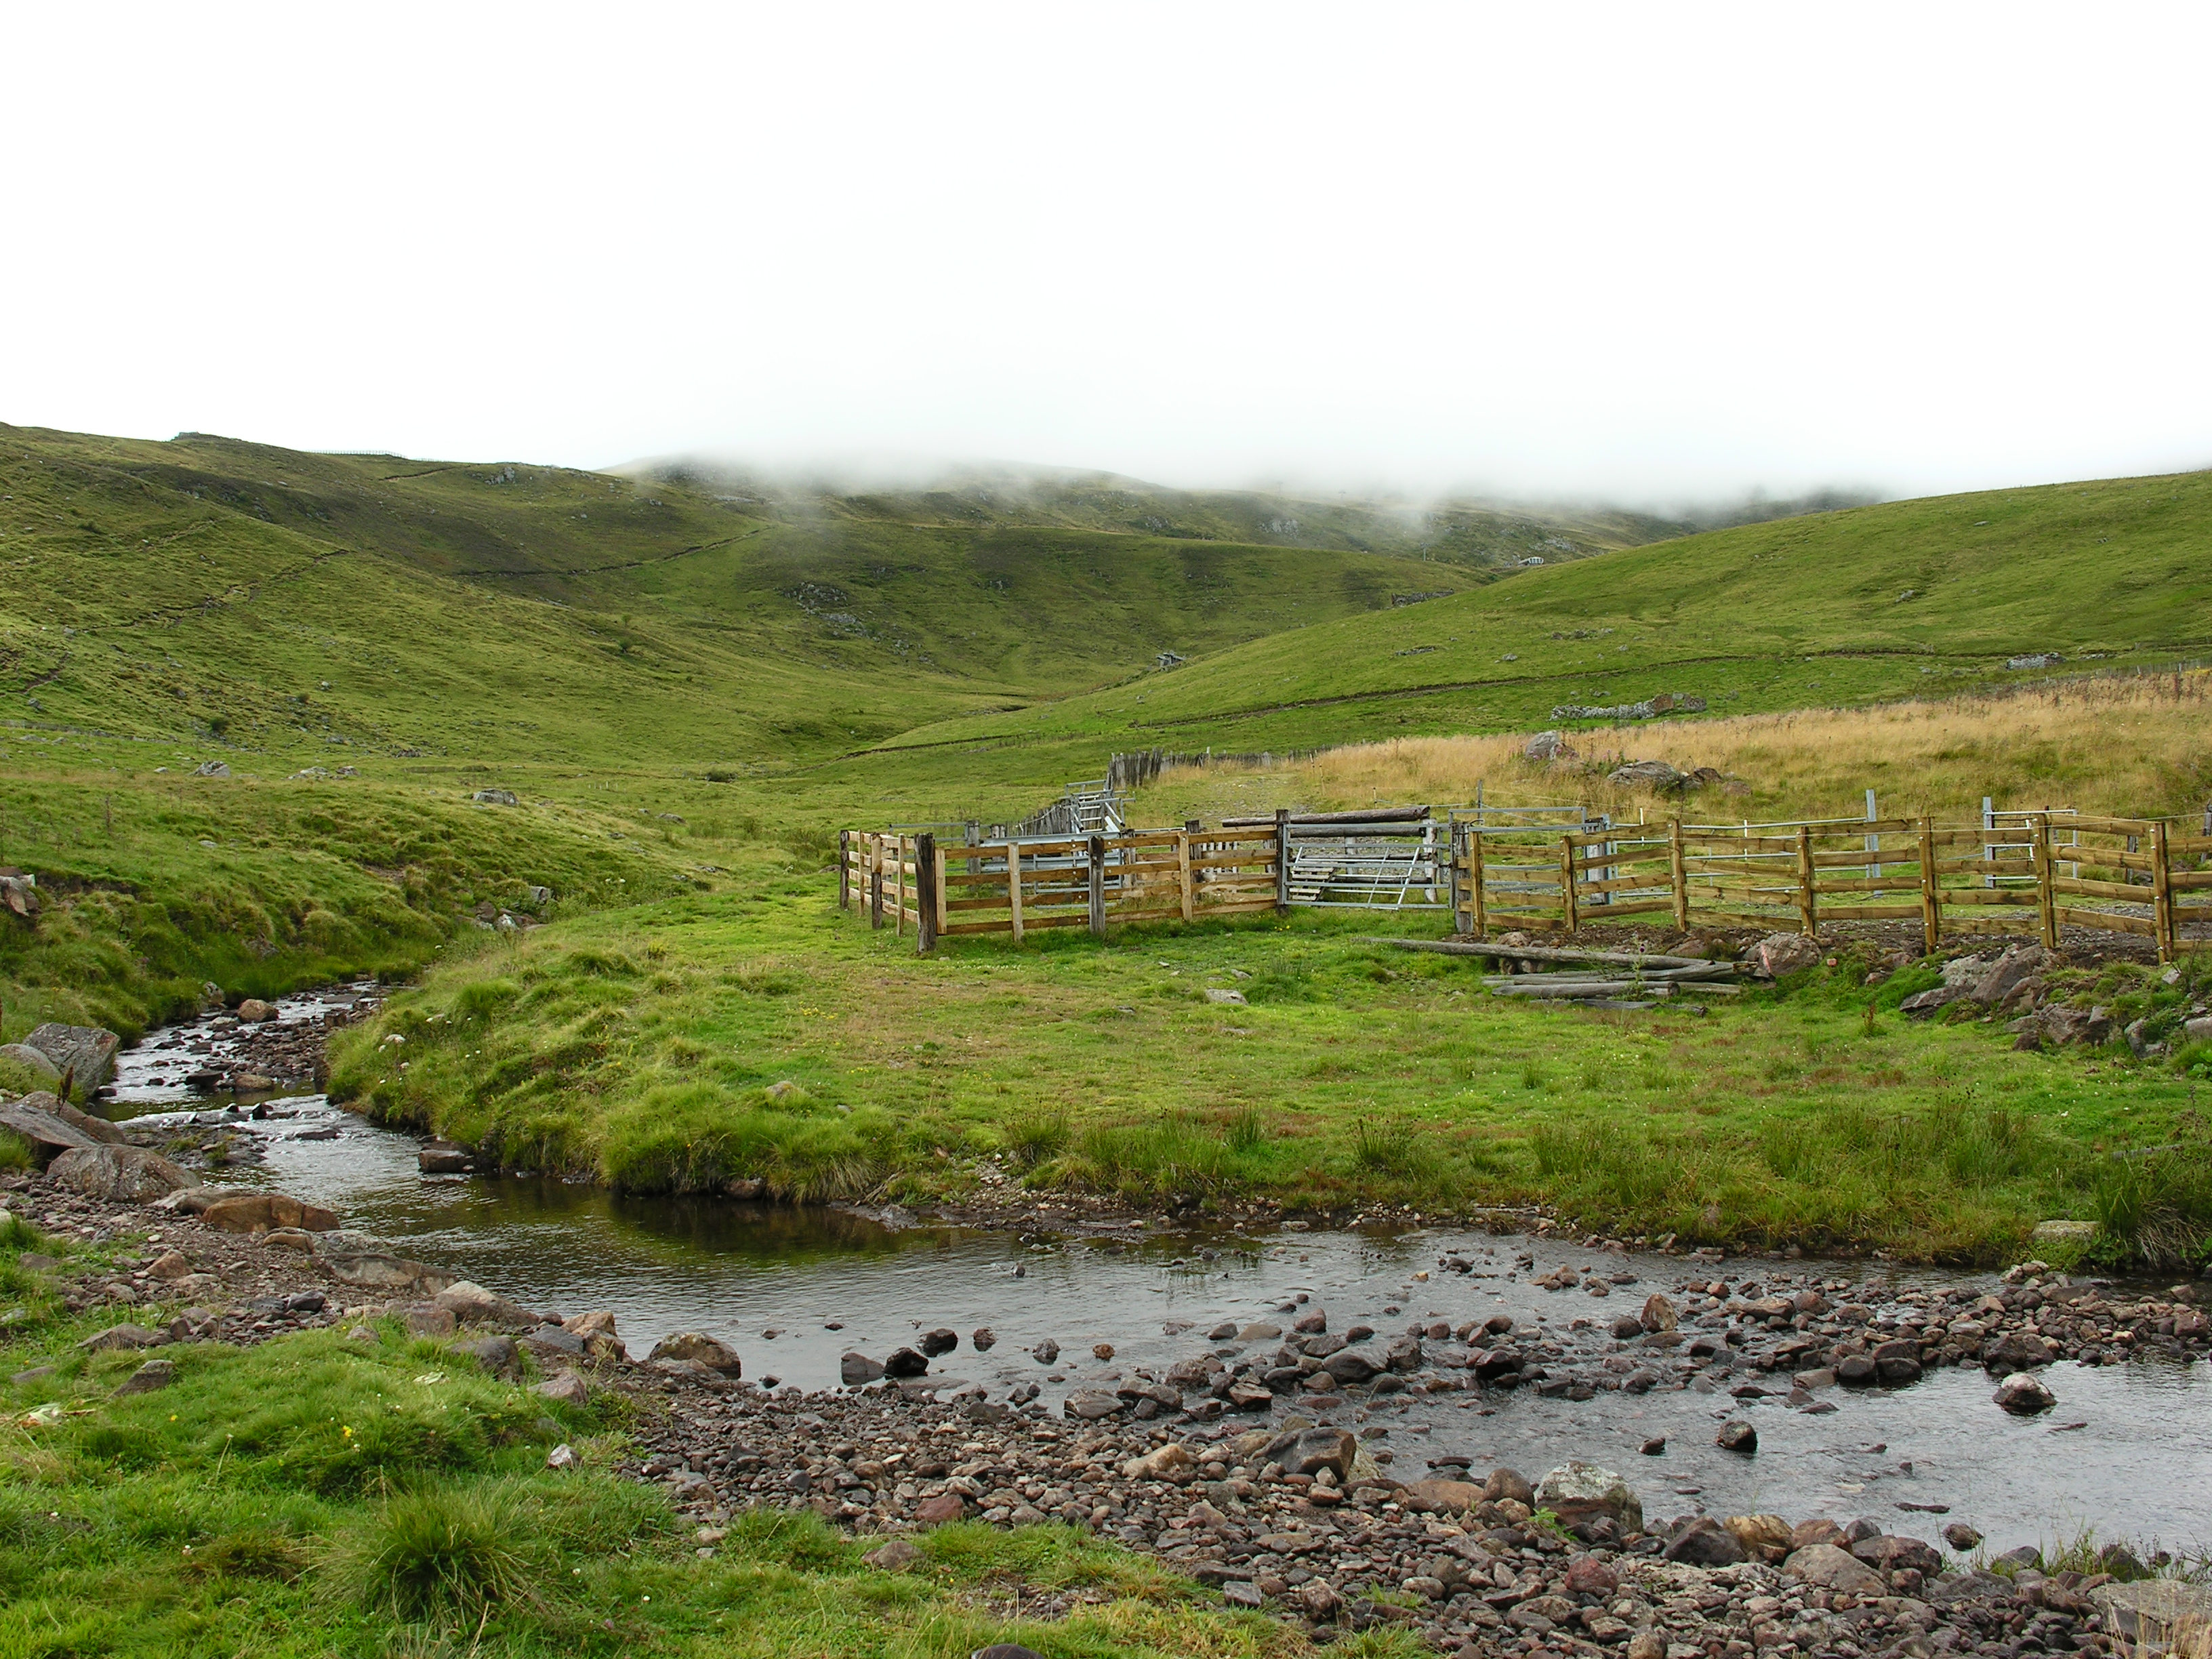
landscape, marsh, mountain, field, farm, meadow, france, pasture, agriculture, highland, waterway, plain, auvergne, grassland, wetland, plateau, montagne, habitat, loch, ecosystem, cantal, rural area, landform, geographical feature